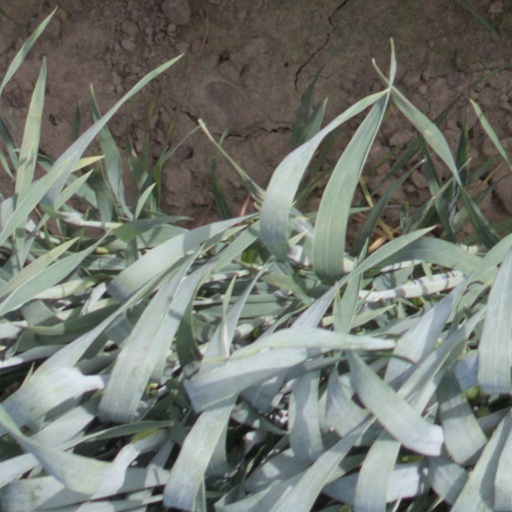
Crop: wheat